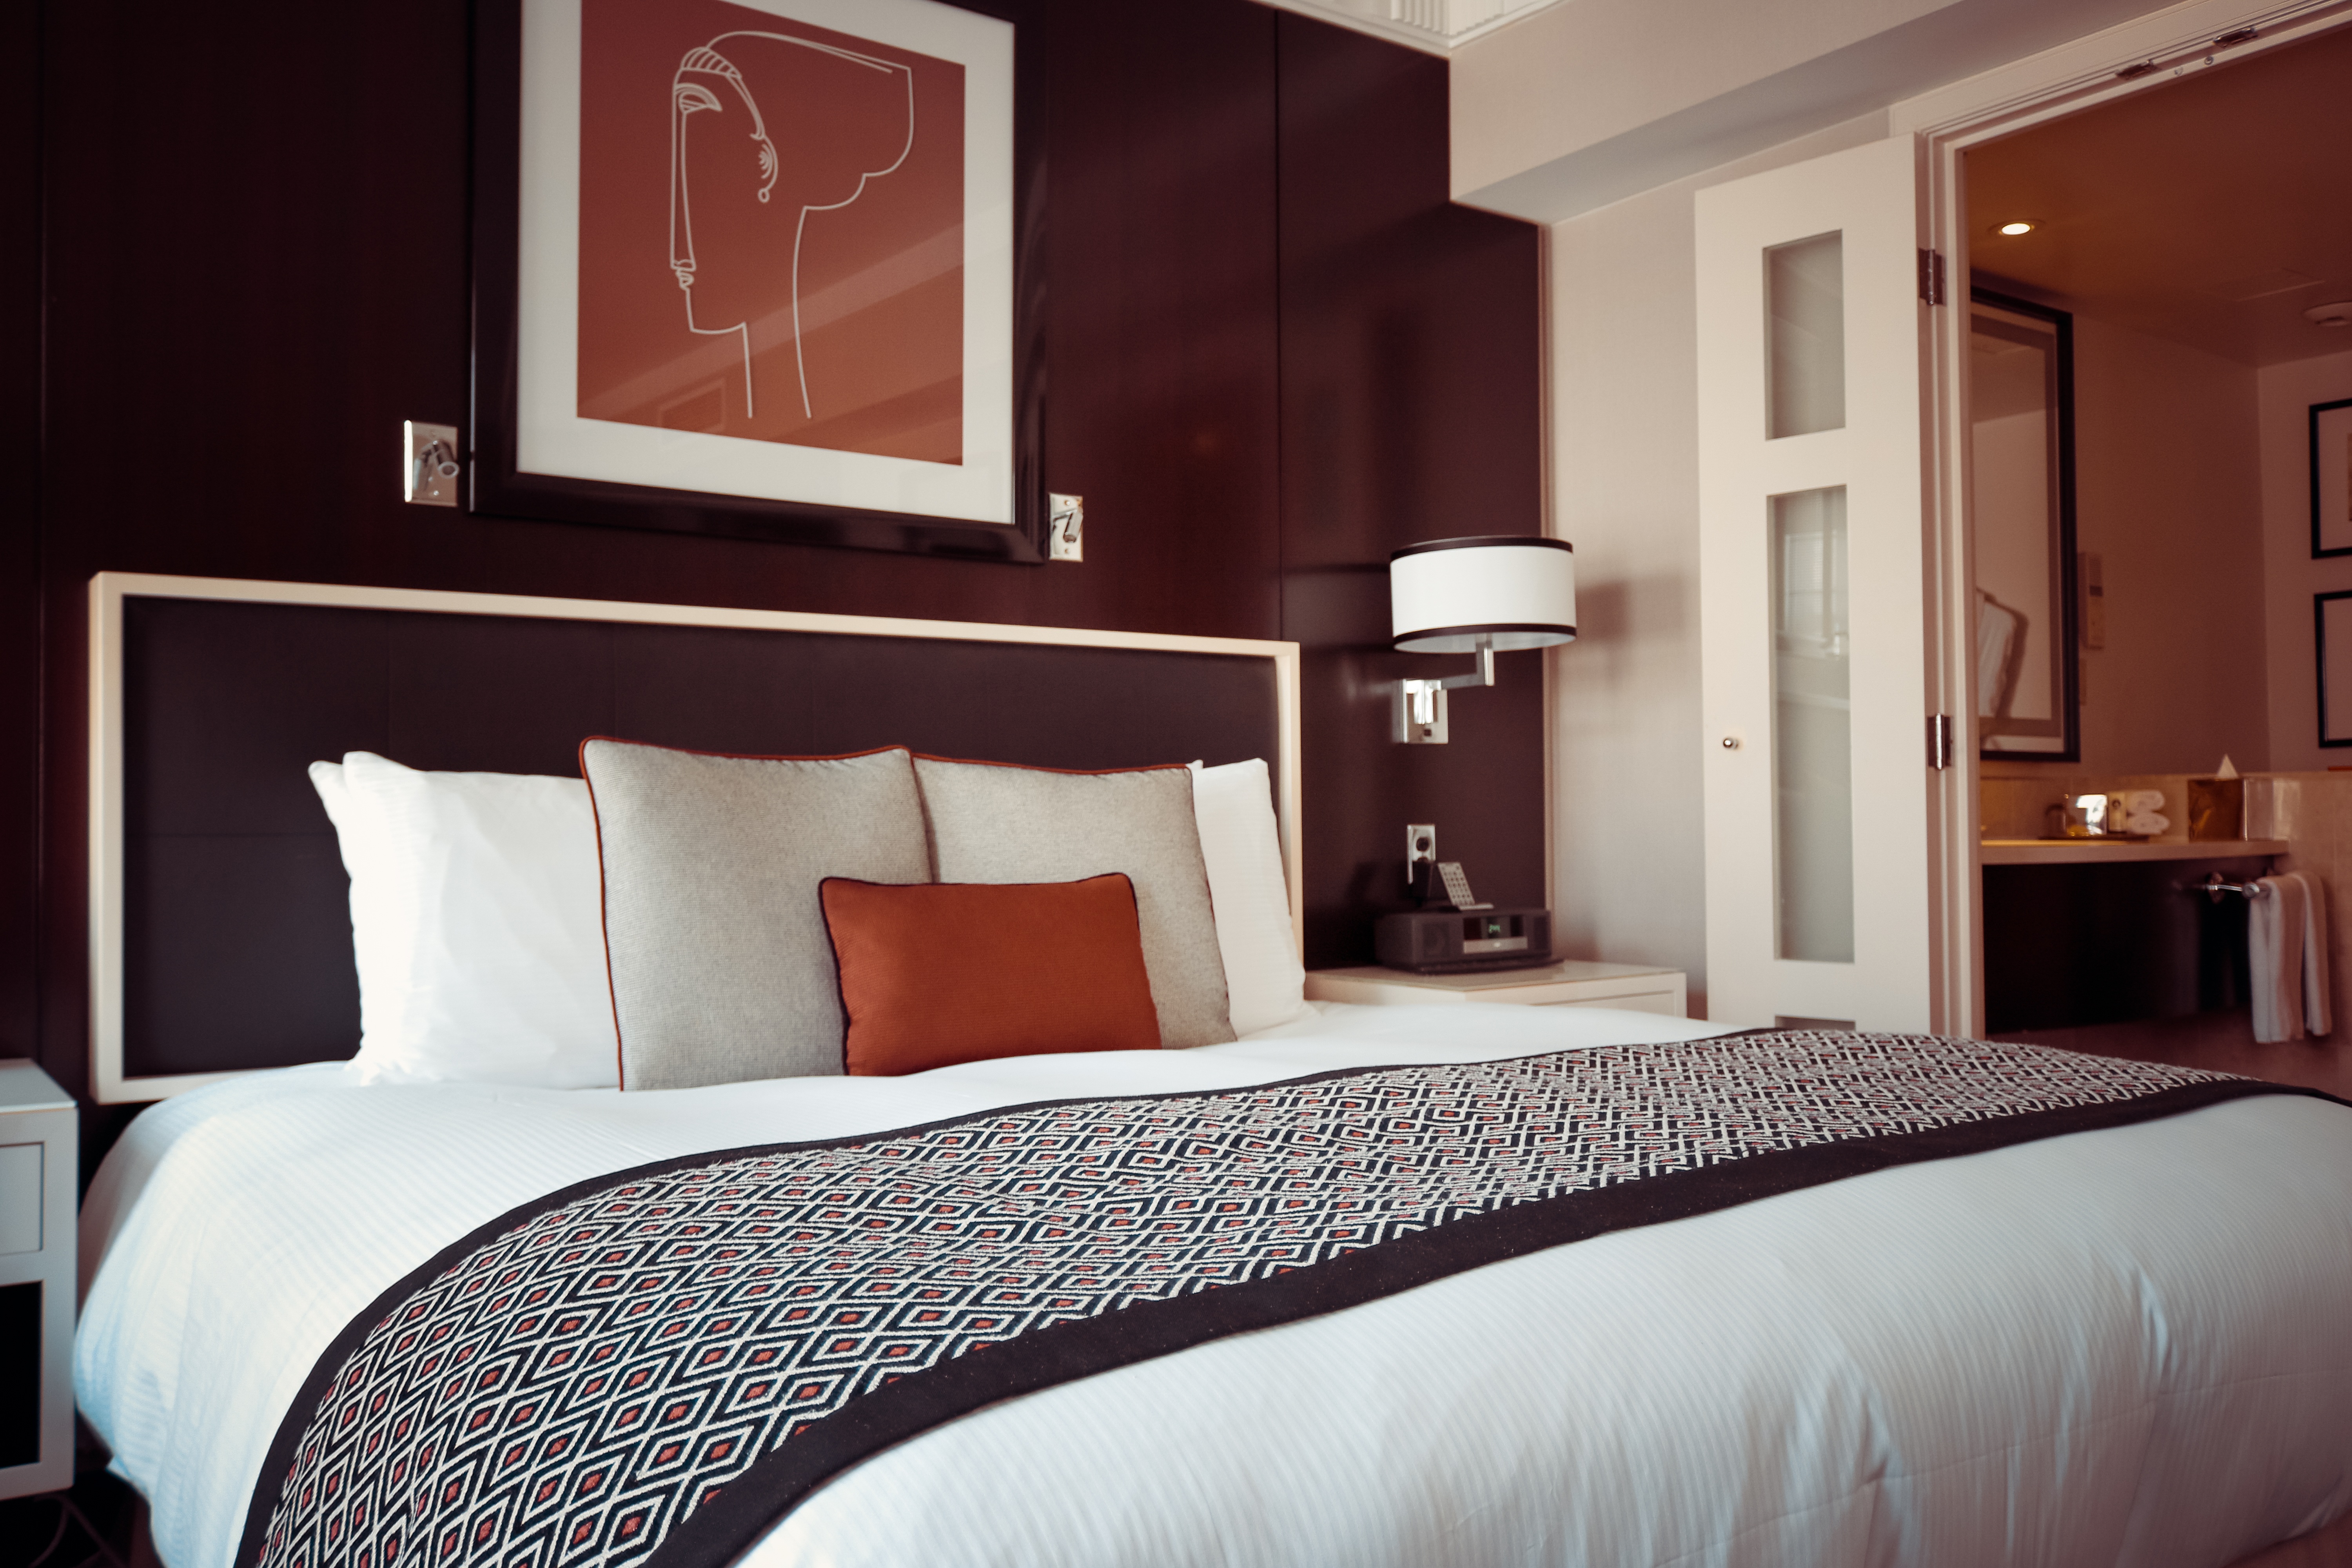
cottage, cozy, property, lamp, furniture, room, bedroom, interior design, indoors, bed, suite, pillows, bed sheet